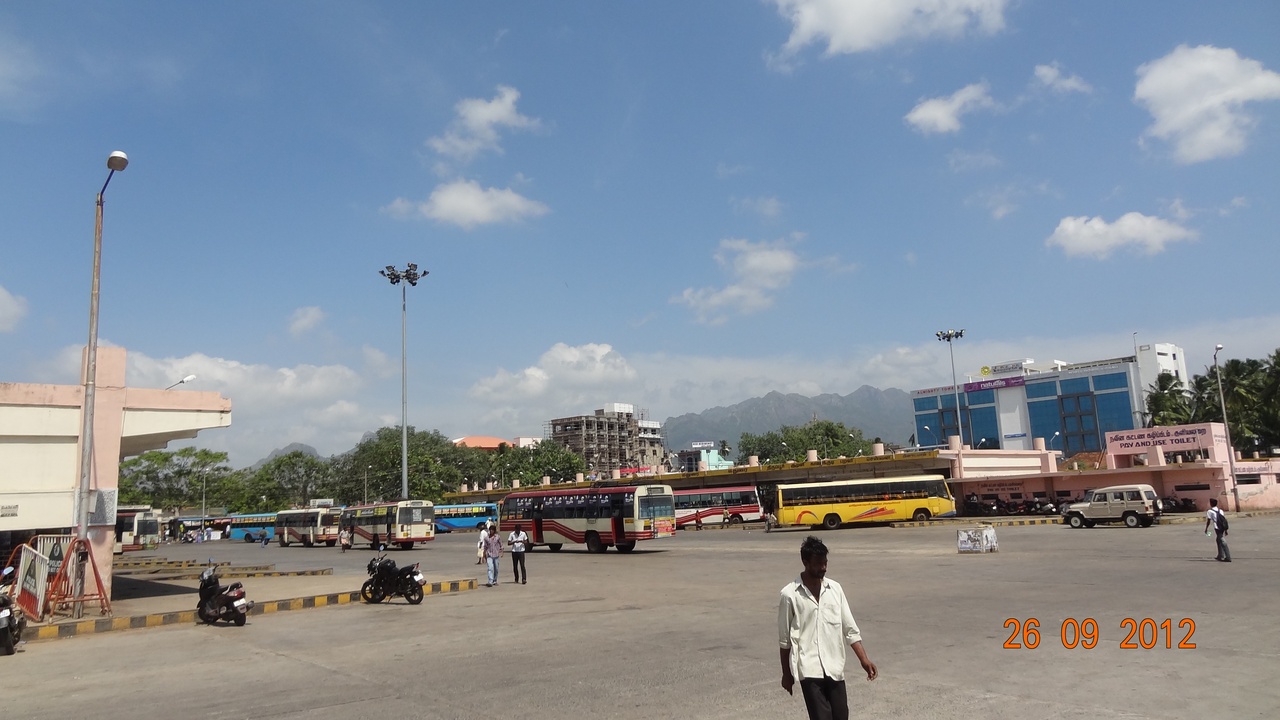
Christopher bus stand